Douglas Applegate

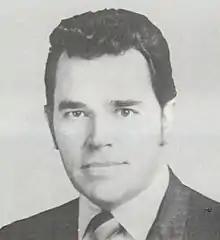
Douglas Applegate during his early tenure in the United States House of Representatives

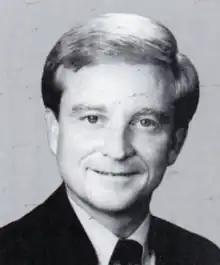
Representative Bob Ney was elected to succeed Applegate in the 1994 election

Applegate announced in 1975, that he would run for a seat in the United States House of Representatives from the 18th congressional district in the 1978 election after Representative Hays announced that he would run for governor in the 1978 election. Hays withdrew from the 1976 election following a sex scandal and later resigned from the house. Fourteen of the eighteen Democratic leaders in the 18th congressional district voted in favor of Applegate, who was running against Alan Sherry and Joseph Loha, to replace Hays on the first ballot and then voted unanimously on the second ballot to give the nomination to Applegate on August 16. Applegate initially sought reelection to the state senate in the 1976 election, but Kinsey Milleson was later selected to replace him following Applegate's replacement of Hays.